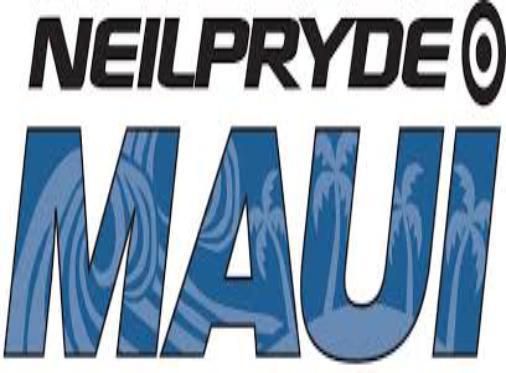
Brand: neil pryde-1
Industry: Sports